Zenón Rolón

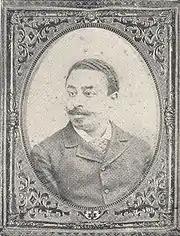

Rolón was born in Buenos Aires to an Afro Argentine family and first studied music in his native city with Alfredo Quiroga, a fellow Afro Argentine and organist of the (Church of Our Lady of Mercy). In 1873, when he was only 17 years old, he went to Florence for further study and remained there until 1879. In 1877 he wrote ("Two Words to my Caste Brothers"), a political pamphlet on the role of Afro Argentines in wider Argentine culture. When it was published in , an Afro Argentine newspaper in Buenos Aires, he was severely criticised, but opinion changed in his favour upon his return from Italy. Once back in Buenos Aires, he continued to study music, this time with Basilio Basili, and composed a funeral march in honor of José de San Martín (Argentina's national hero). Rolón himself conducted its premiere performance when San Martín's remains were repatriated to Argentina in 1880.